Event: Nepal Earthquake
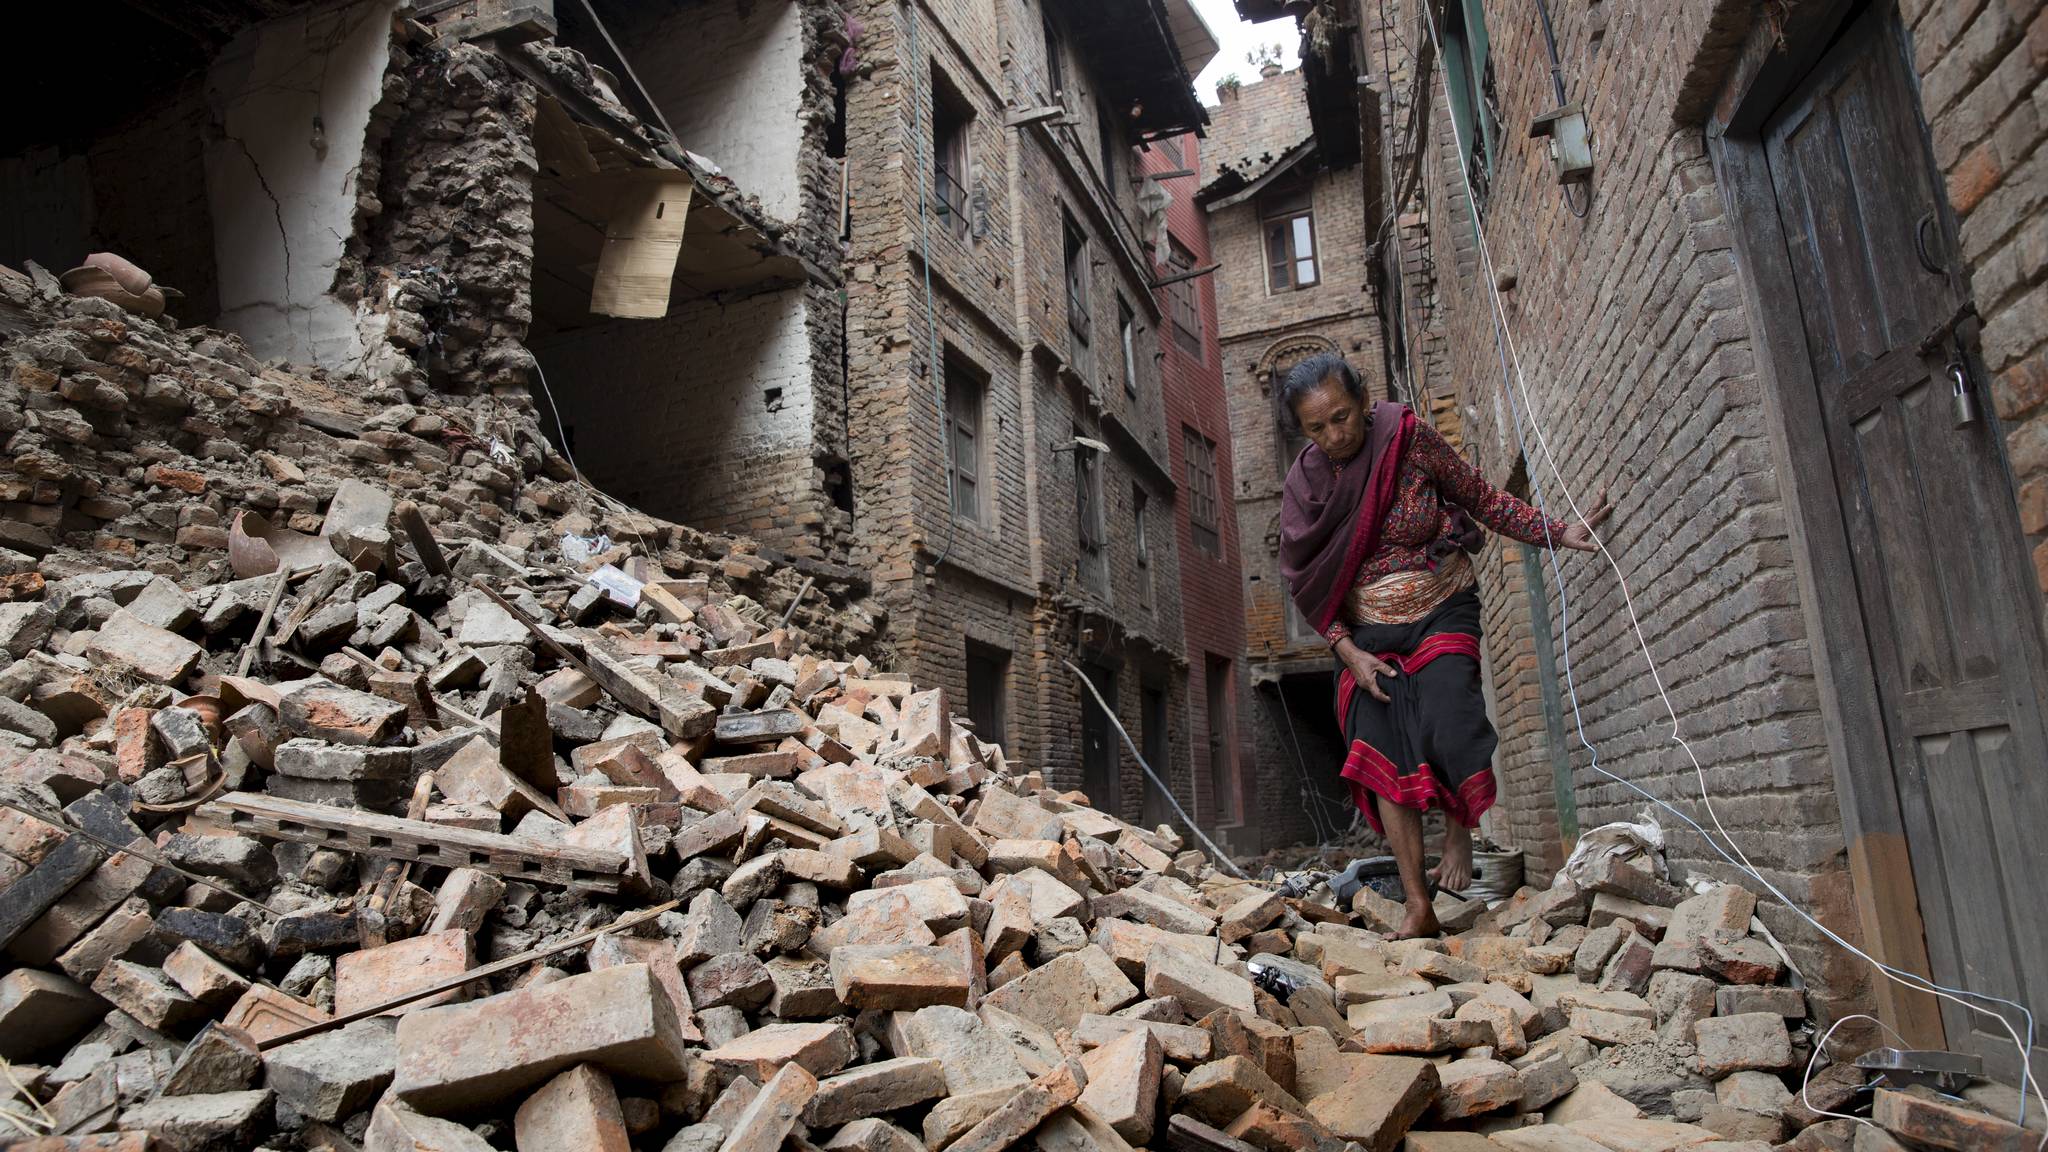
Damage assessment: damage